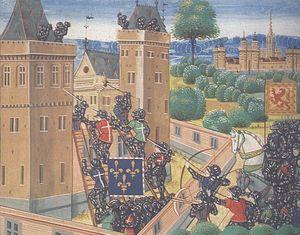
Le siège de Wark a lieu en juillet 1385 pendant la guerre de Cent Ans. Assisté par ses alliés écossais, l'amiral français Jean de Vienne assiège la forteresse anglaise de Wark, située dans le Northumberland, dans le Nord de l'Angleterre. Même si la victoire des Français est indéniable, ils échouent à en tirer un plein avantage et rembarquent quelques mois plus tard pour la France.